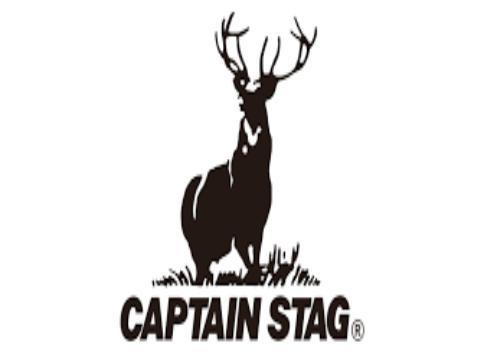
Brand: captain stag
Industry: Necessities